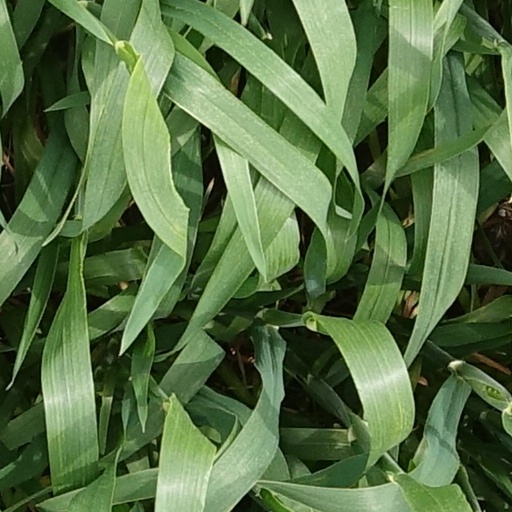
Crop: wheat